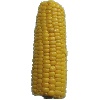
Label: corn